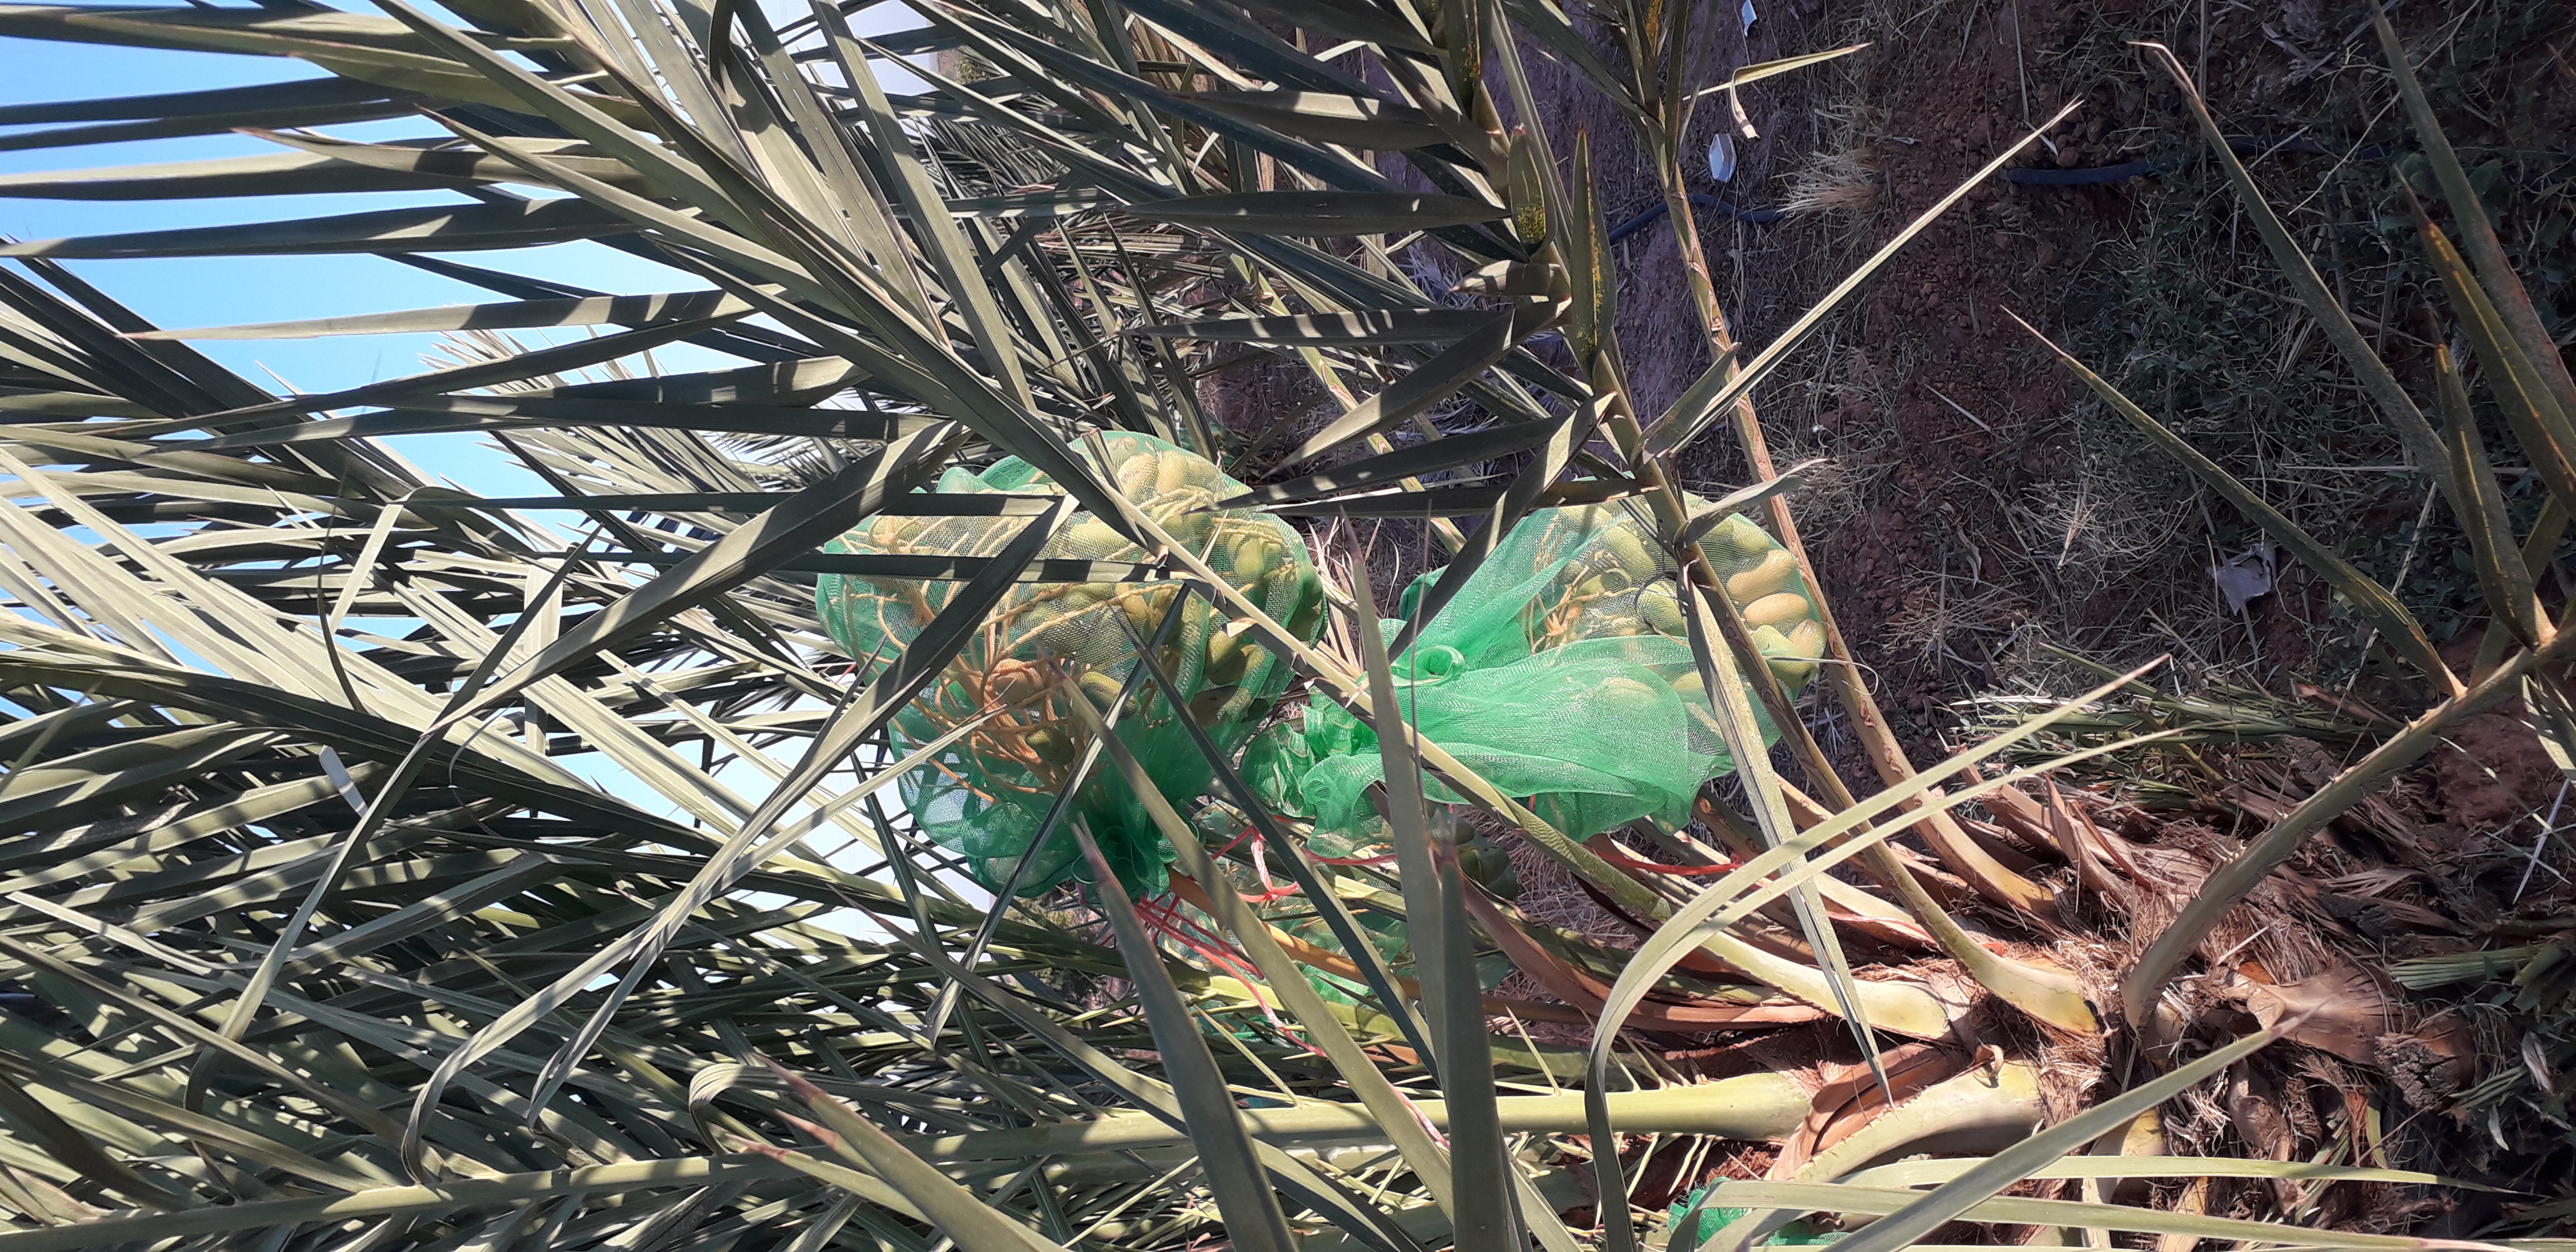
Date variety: Boumajhoul